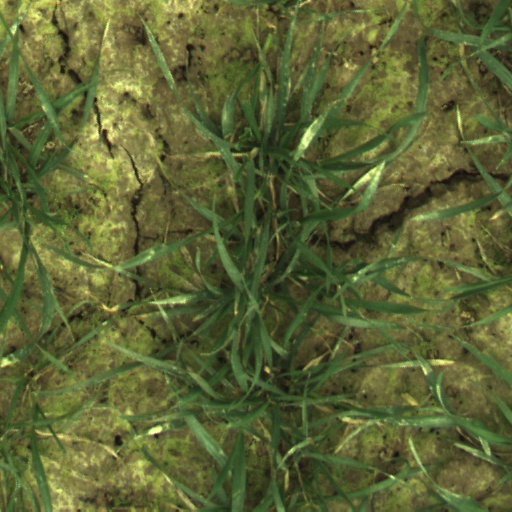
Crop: wheat